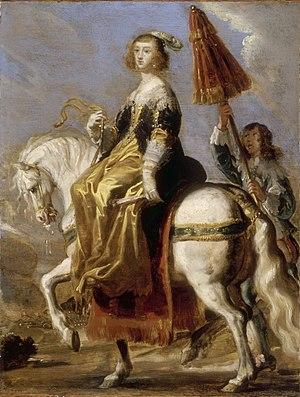
Anne d'Autriche ’, infante d’Espagne, infante du Portugal, archiduchesse d’Autriche, princesse de Bourgogne et princesse des Pays-Bas, née le 22 septembre 1601 à Valladolid en Espagne et morte le 20 janvier 1666 à Paris d’un cancer du sein, est reine de France et de Navarre de 1615 à 1643 en tant qu’épouse de Louis XIII, puis régente de ces deux royaumes pendant la minorité de son fils. Fille du roi Philippe III, roi d’Espagne, et de l’archiduchesse Marguerite d'Autriche-Styrie, Anne d'Autriche est la mère de Louis XIV, le « roi Soleil », et de Philippe, duc d’Orléans.